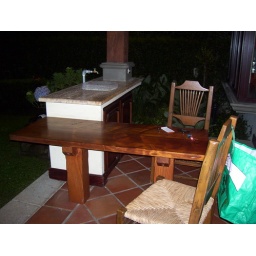
Back porch built in table and bar